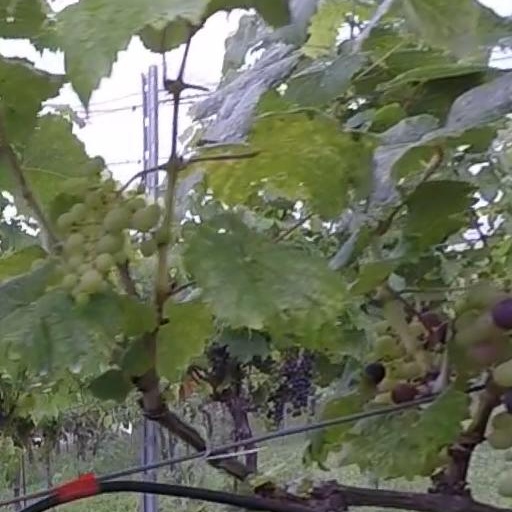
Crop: grape